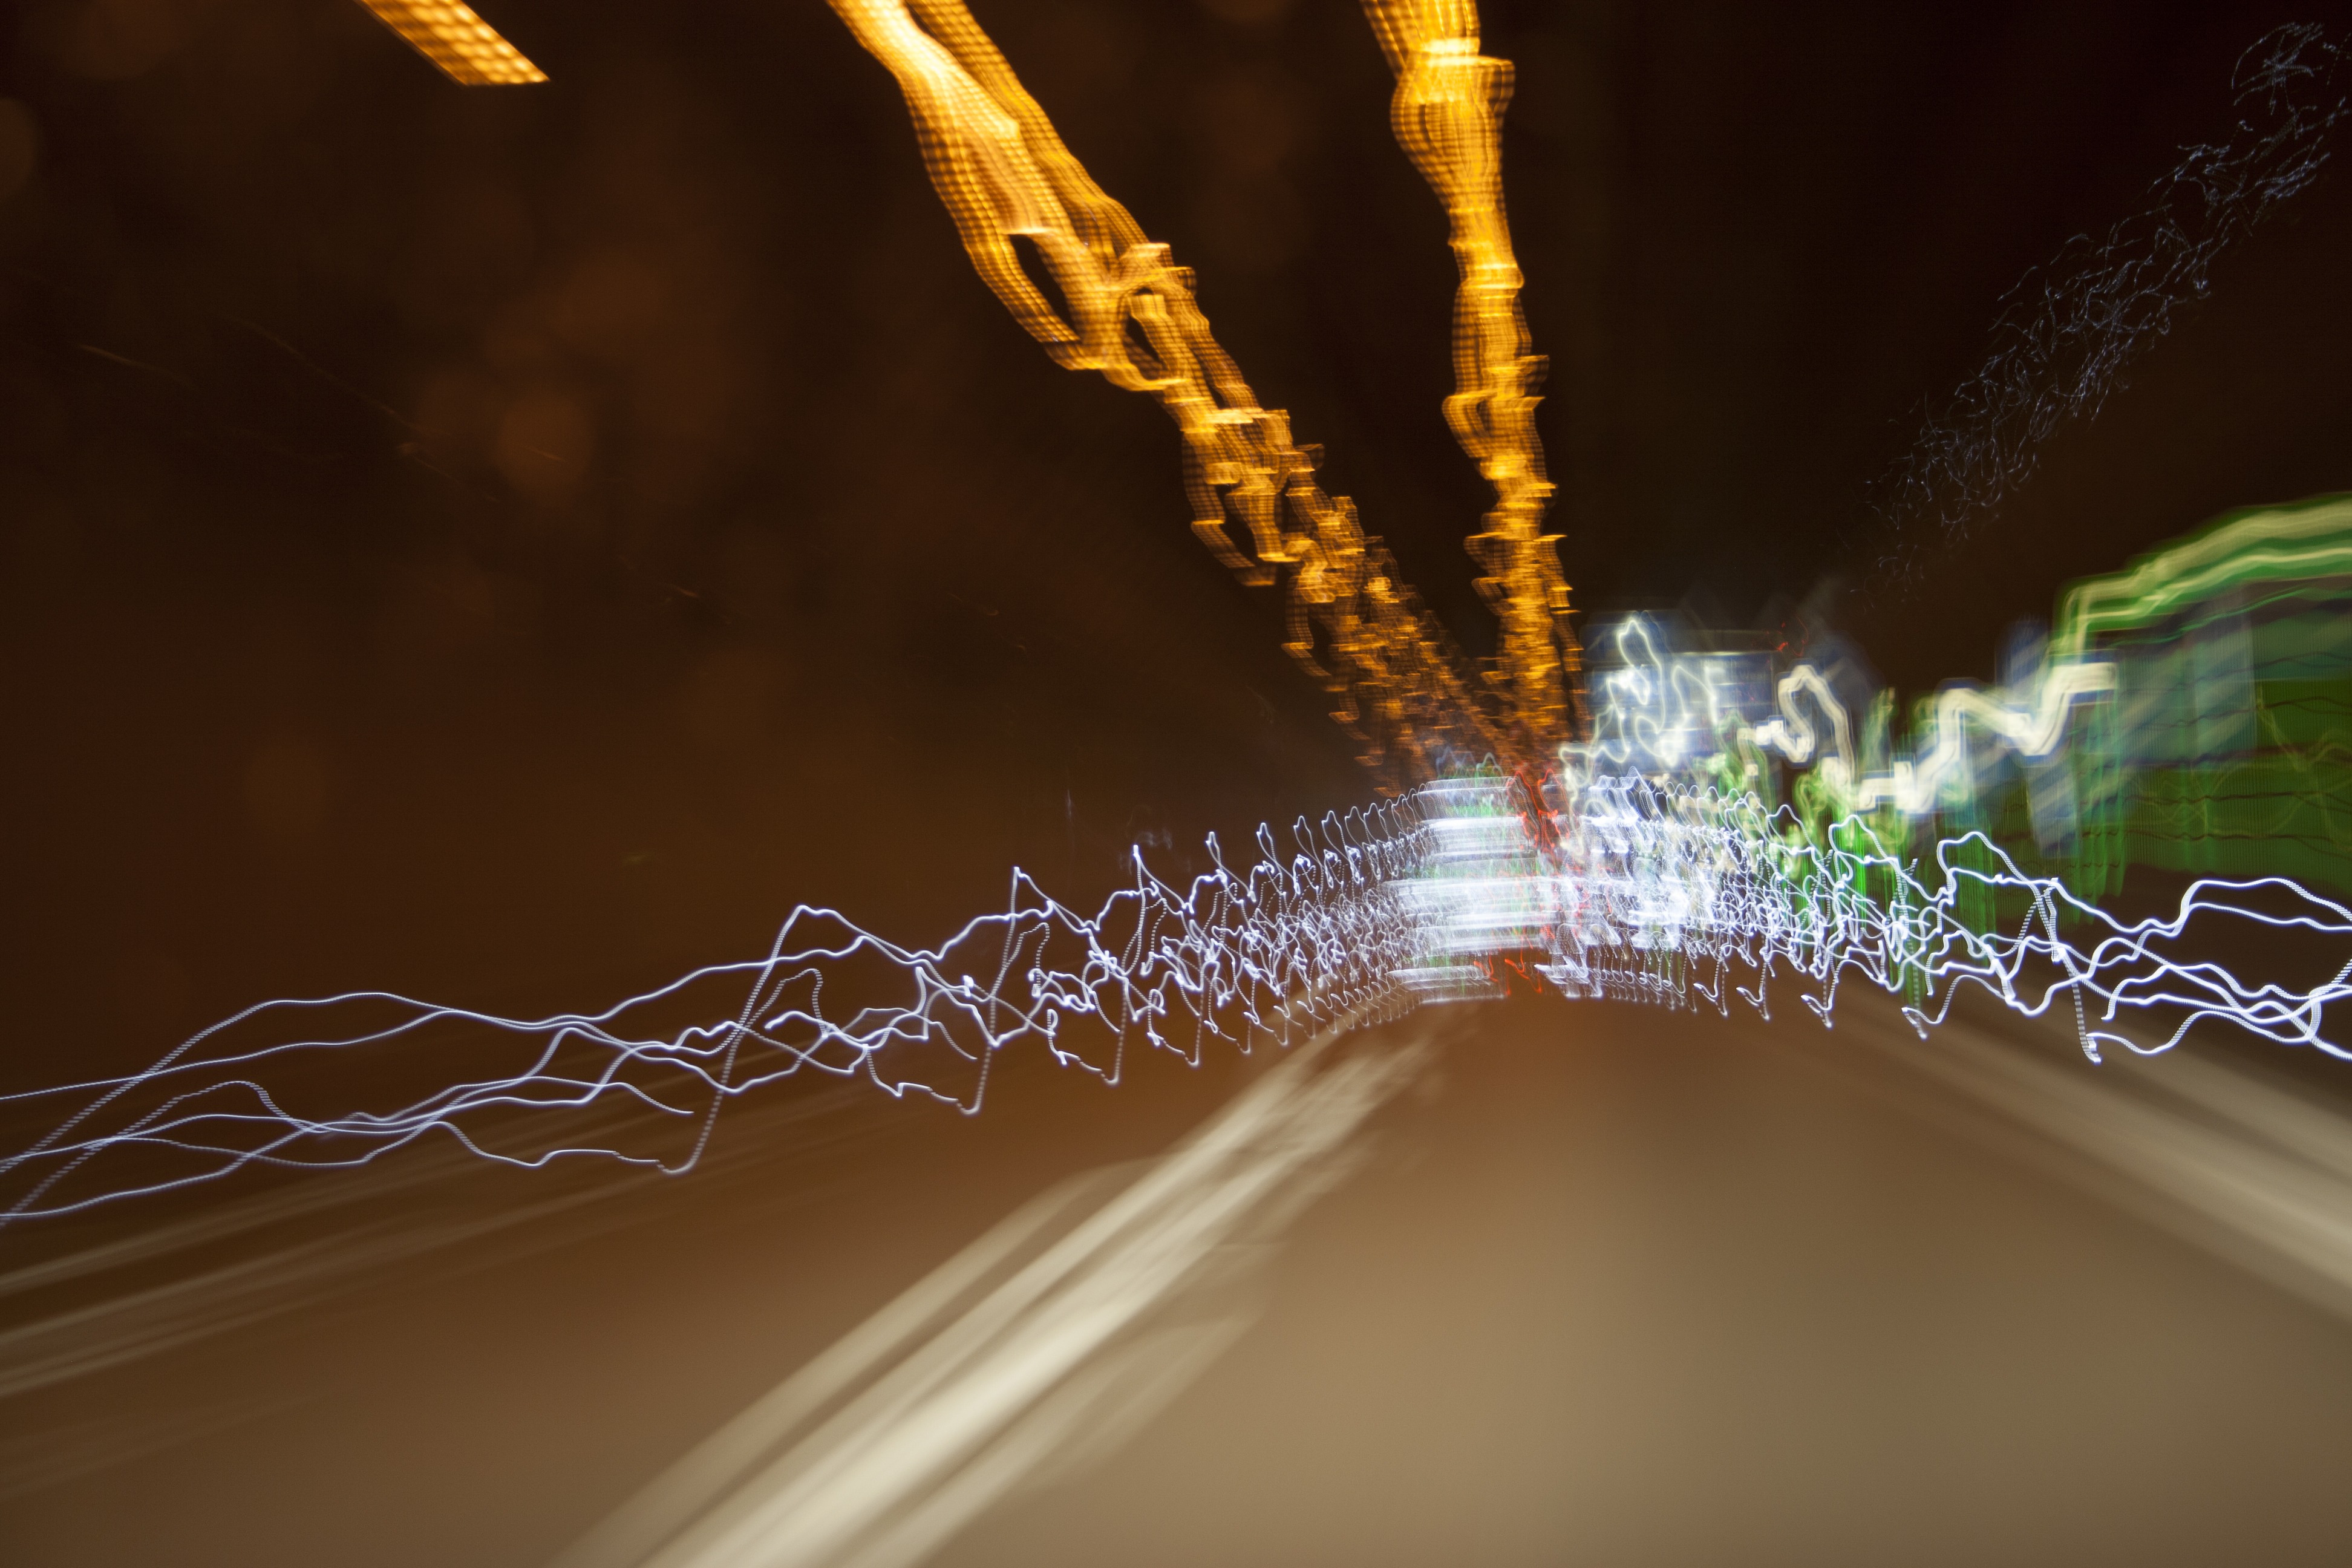
water, branch, dew, light, road, night, photography, sunlight, leaf, flower, dark, reflection, color, yellow, speed, twig, close up, autos, fast, moisture, macro photography